Slime coat

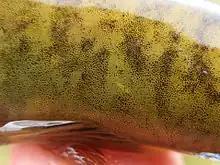
A closeup of the skin on an Eldon's galaxias

The slime coat (also fish slime, mucus layer or slime layer) is the coating of mucus covering the body of all fish. An important part of fish anatomy, it serves many functions, depending on species, ranging from locomotion, care and feeding of offspring, to resistance against diseases and parasites.